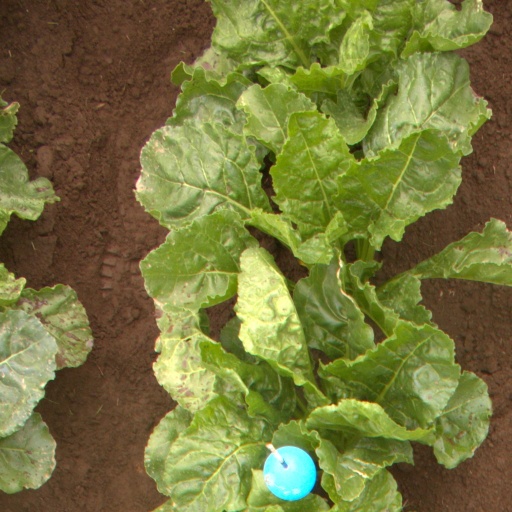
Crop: sugar beet